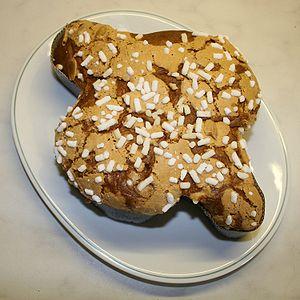
La colombe de Pâques est un gâteau d’origine italienne, moulé en forme de colombe et traditionnellement servi à Pâques.